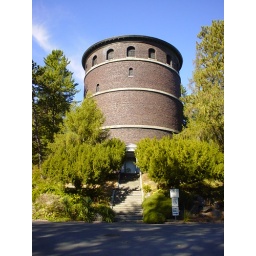
This is a water tower in Volunteer Park